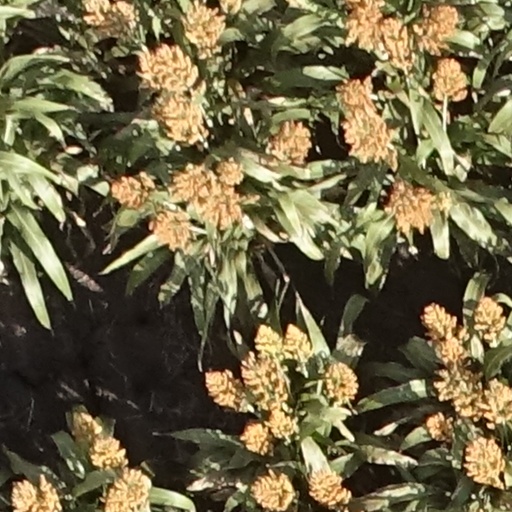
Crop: sorghum